Stan Cullis

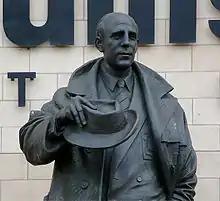
Statue of Stan Cullis outside Wolves' Molineux Stadium

Stanley Cullis (25 October 1916 – 28 February 2001) was an English professional footballer and manager, primarily for Wolverhampton Wanderers.